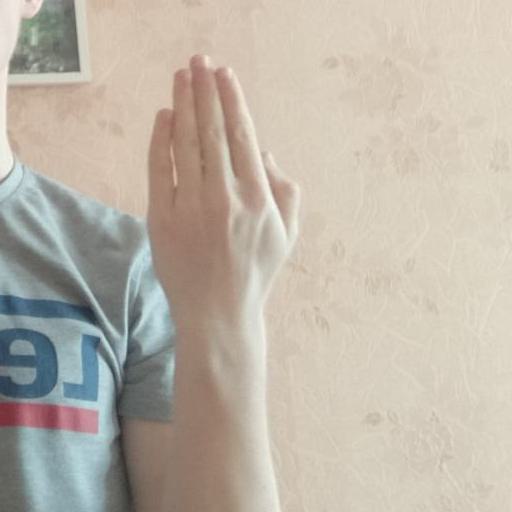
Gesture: stop_inverted